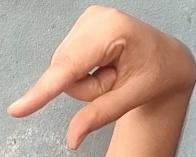
ASL sign: Q